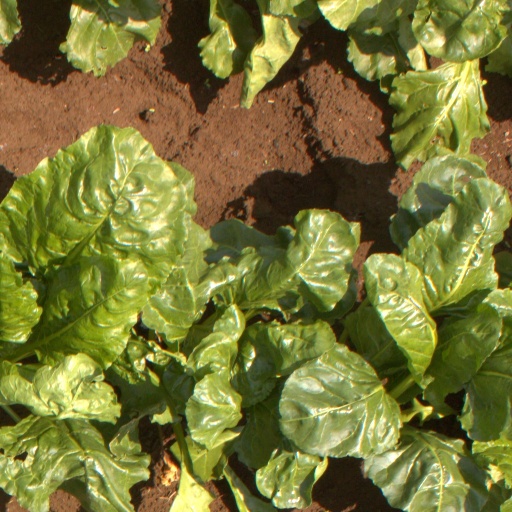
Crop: sugar beet